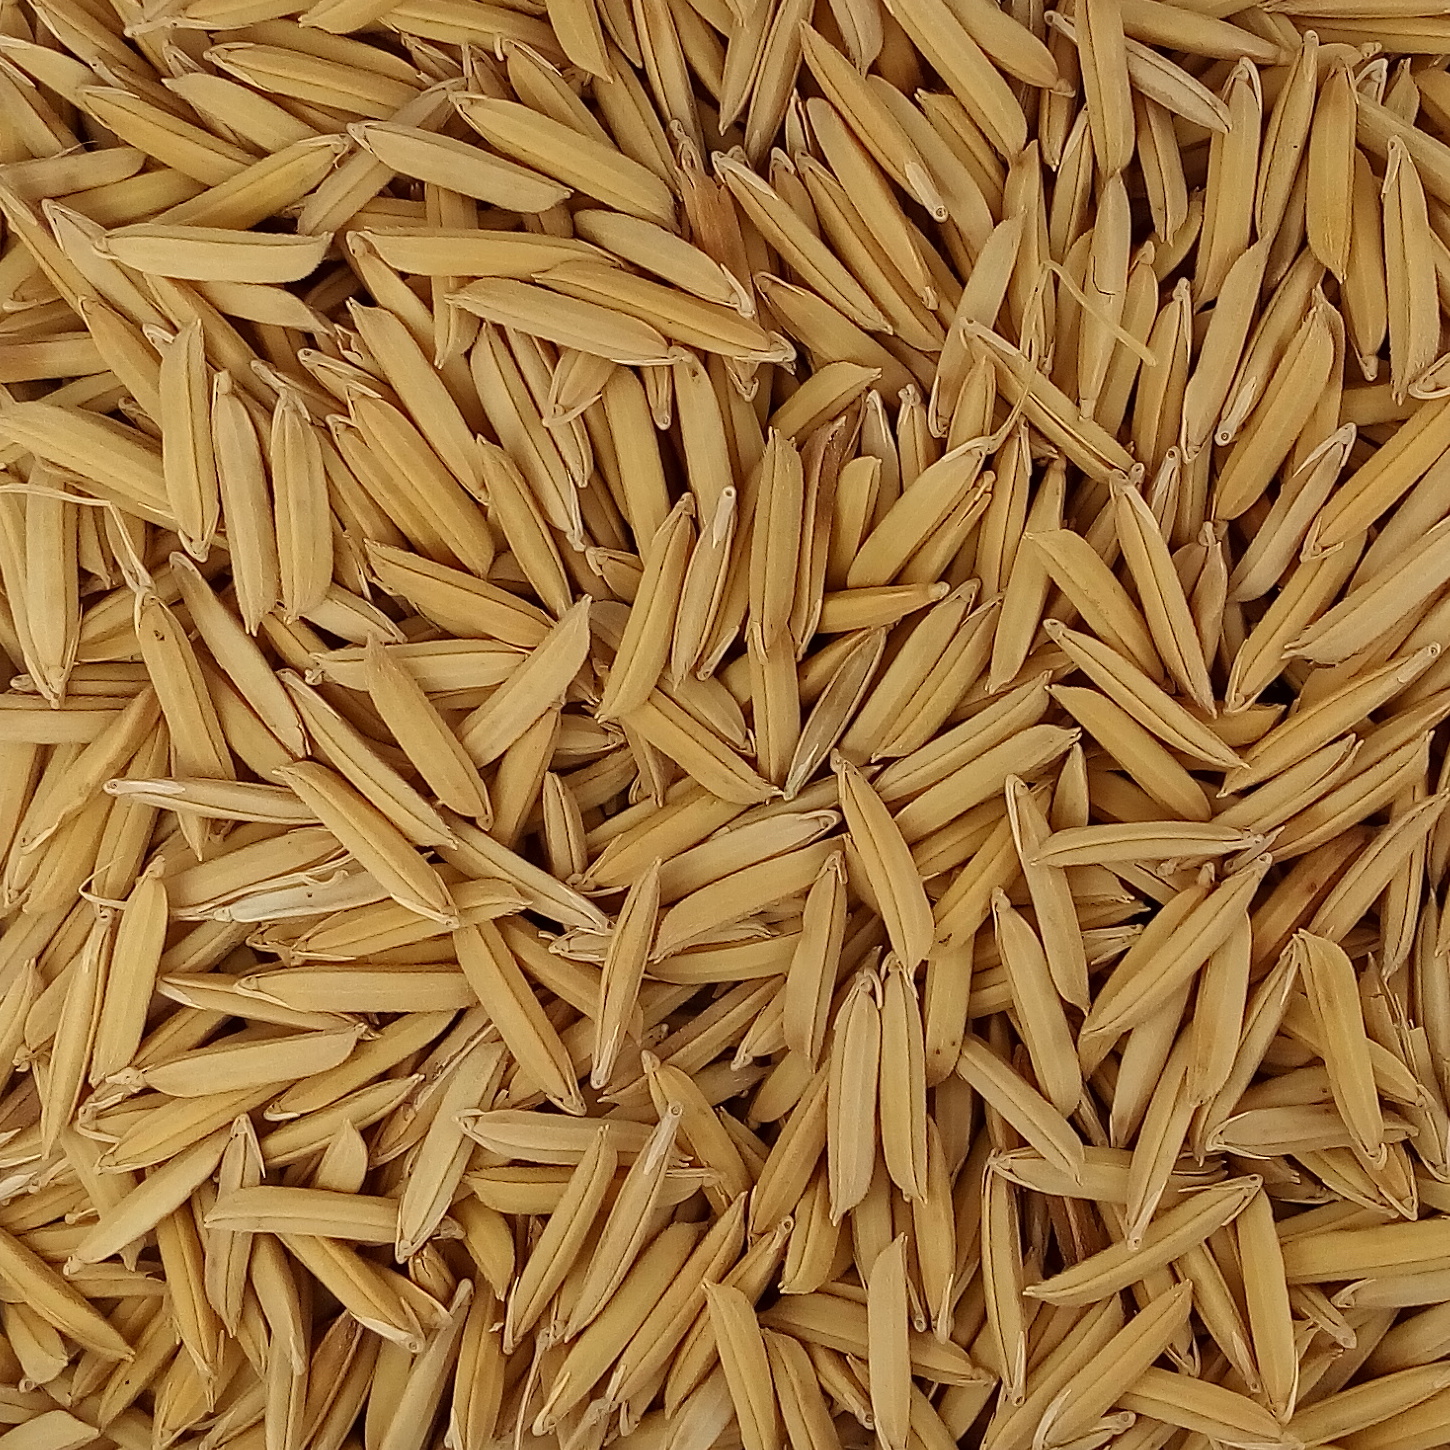
Rice seed variety: 1509